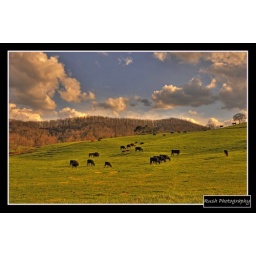
Few cows in a pasture